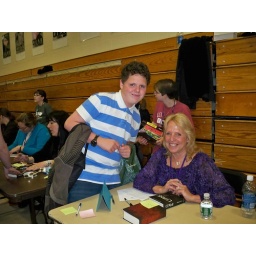
Nick waited in line an hour to have Ellen Hopkins sign his book